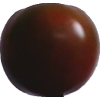
Label: tomato_maroon